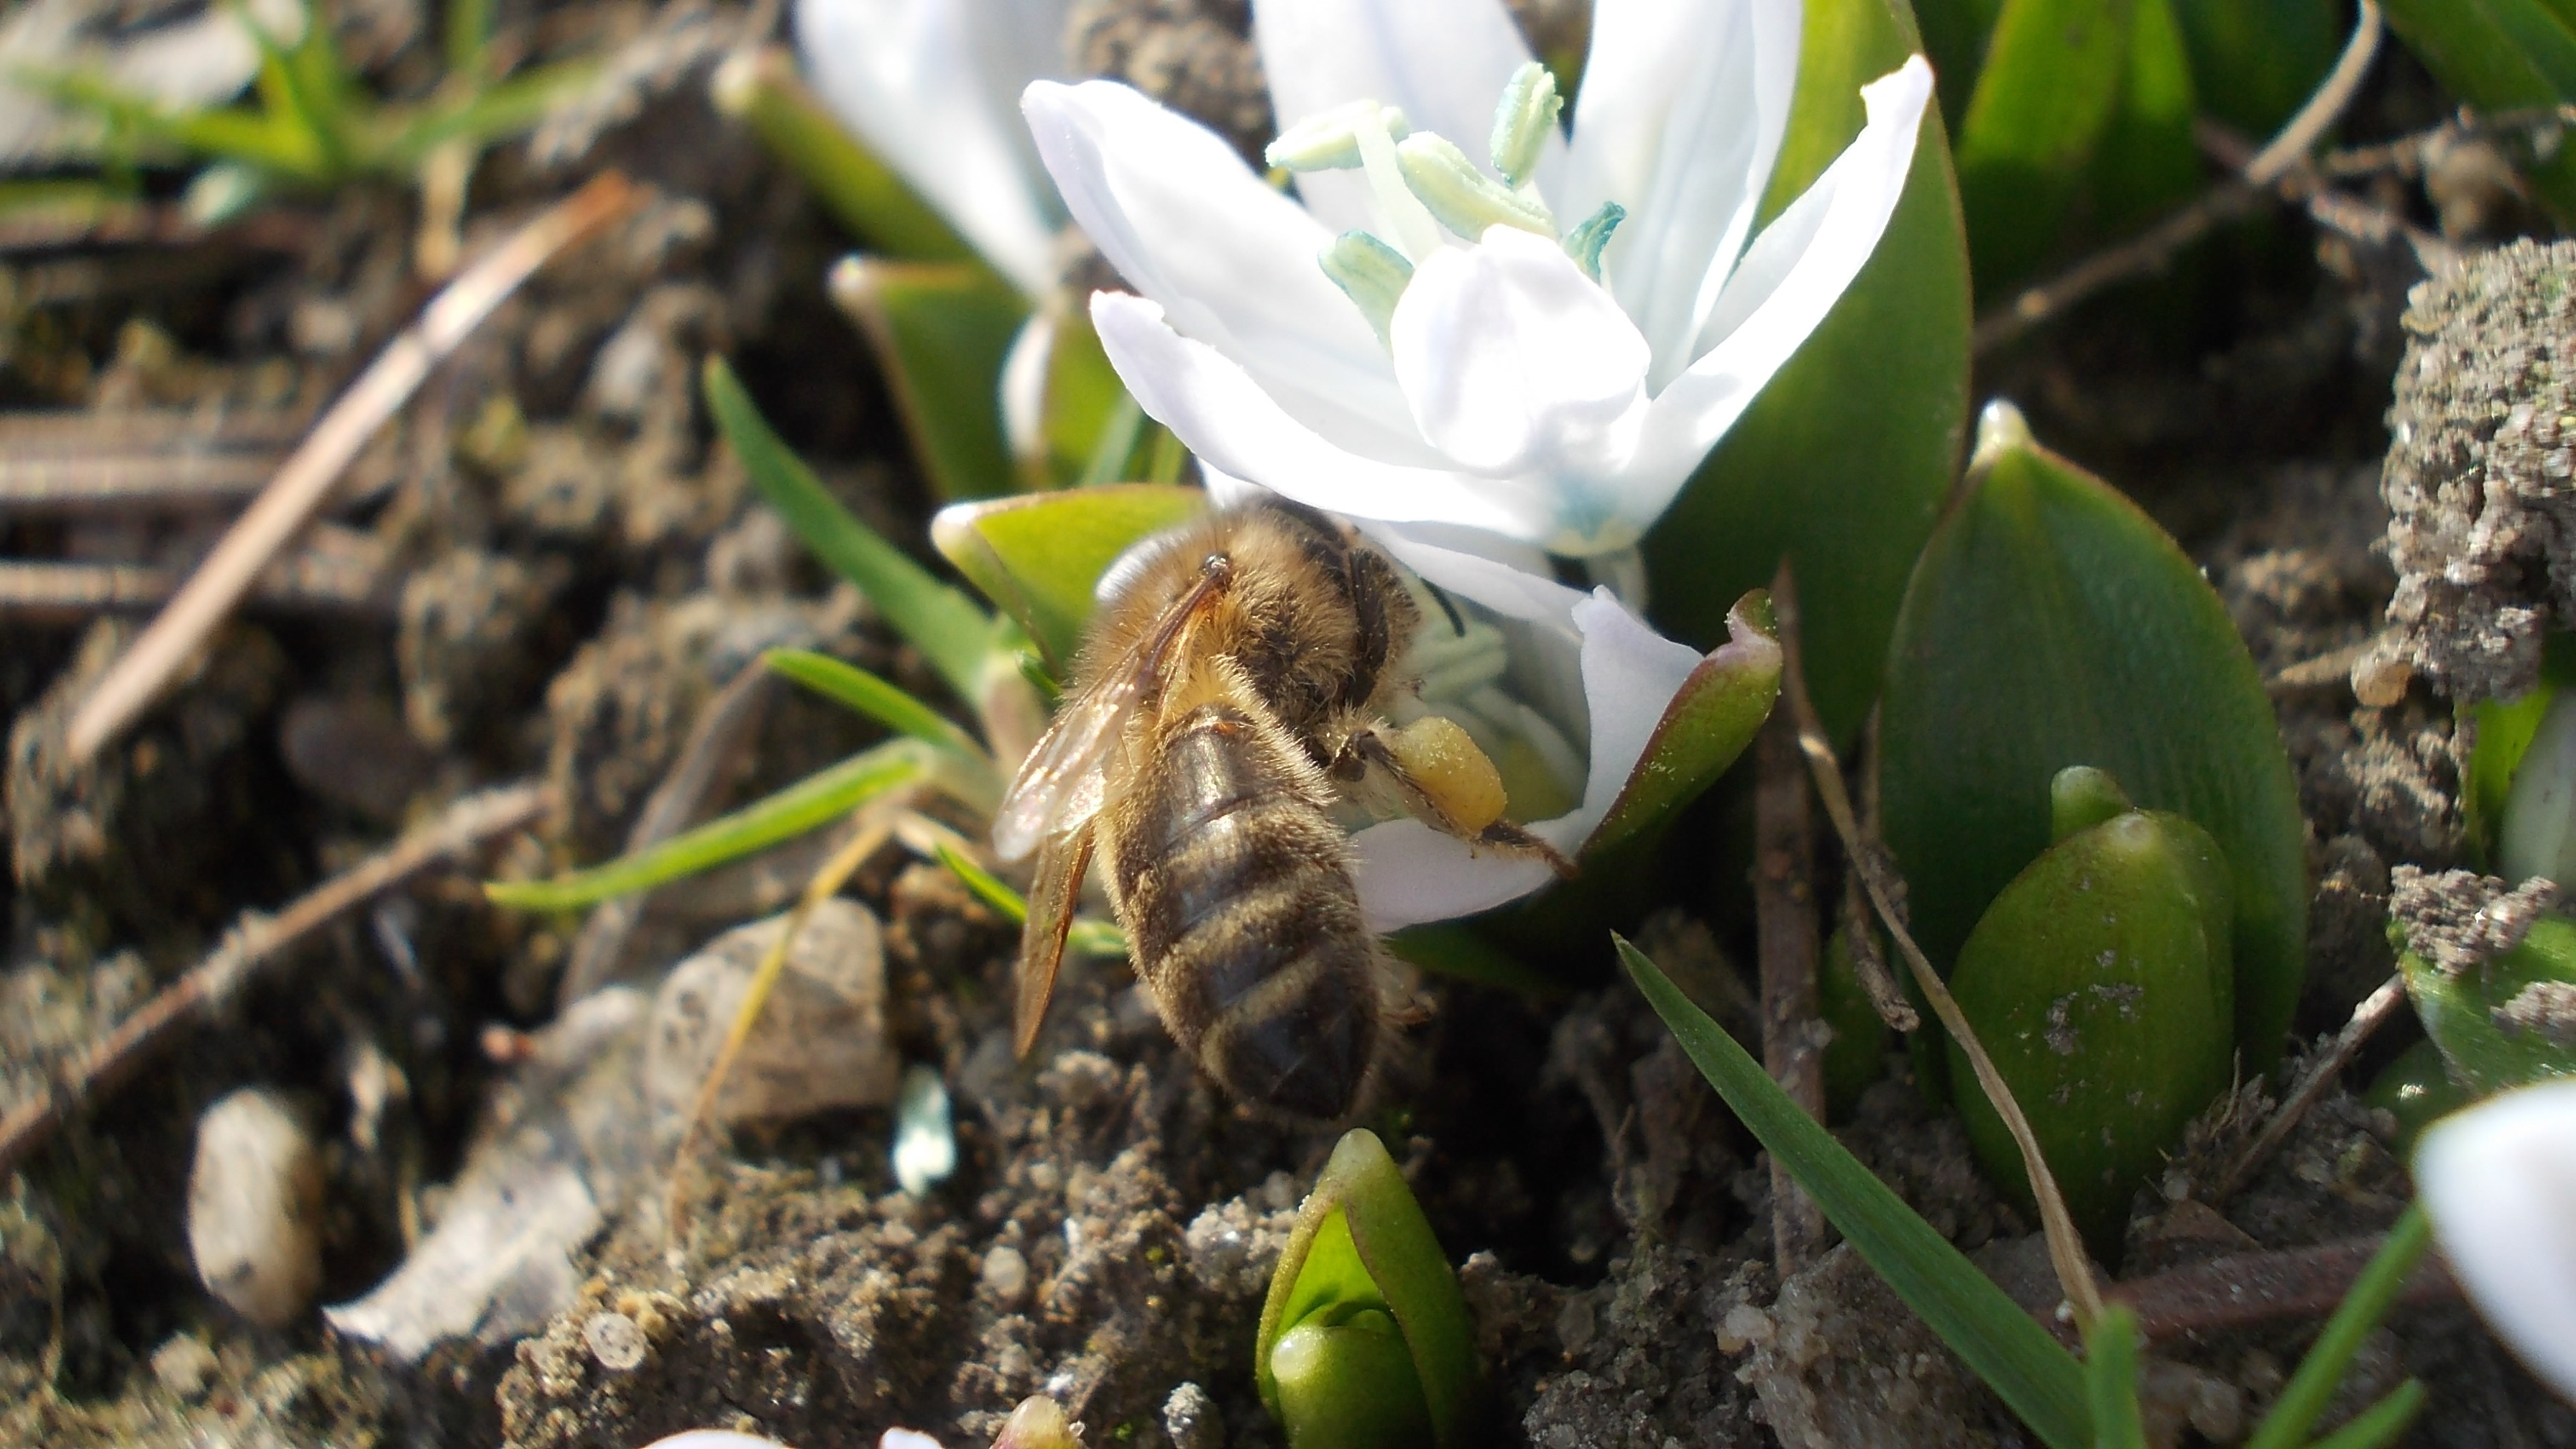
plant, flower, spring, botany, garden, flora, fauna, white flower, invertebrate, wildflower, bee, crocus, snowdrop, squill, galanthus, macro photography, flowering plant, land plant, nectar collected